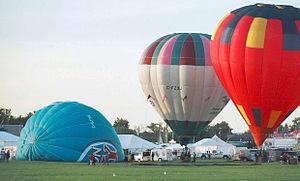
Le Festival de montgolfières de Gatineau, fondé en 1988 par Jean Boileau, est à ses débuts une fête familiale et une activité de promotion de la ville de Gatineau. Il devient par la suite le plus important événement estival en Outaouais. Membre du Regroupement des Événements Majeurs Internationaux, le Festival reçoit des artistes renommés du Québec et de l’international et des montgolfières remarquables. Le Festival accueille annuellement plus de 200 000 visiteurs lors de la fête du Travail.